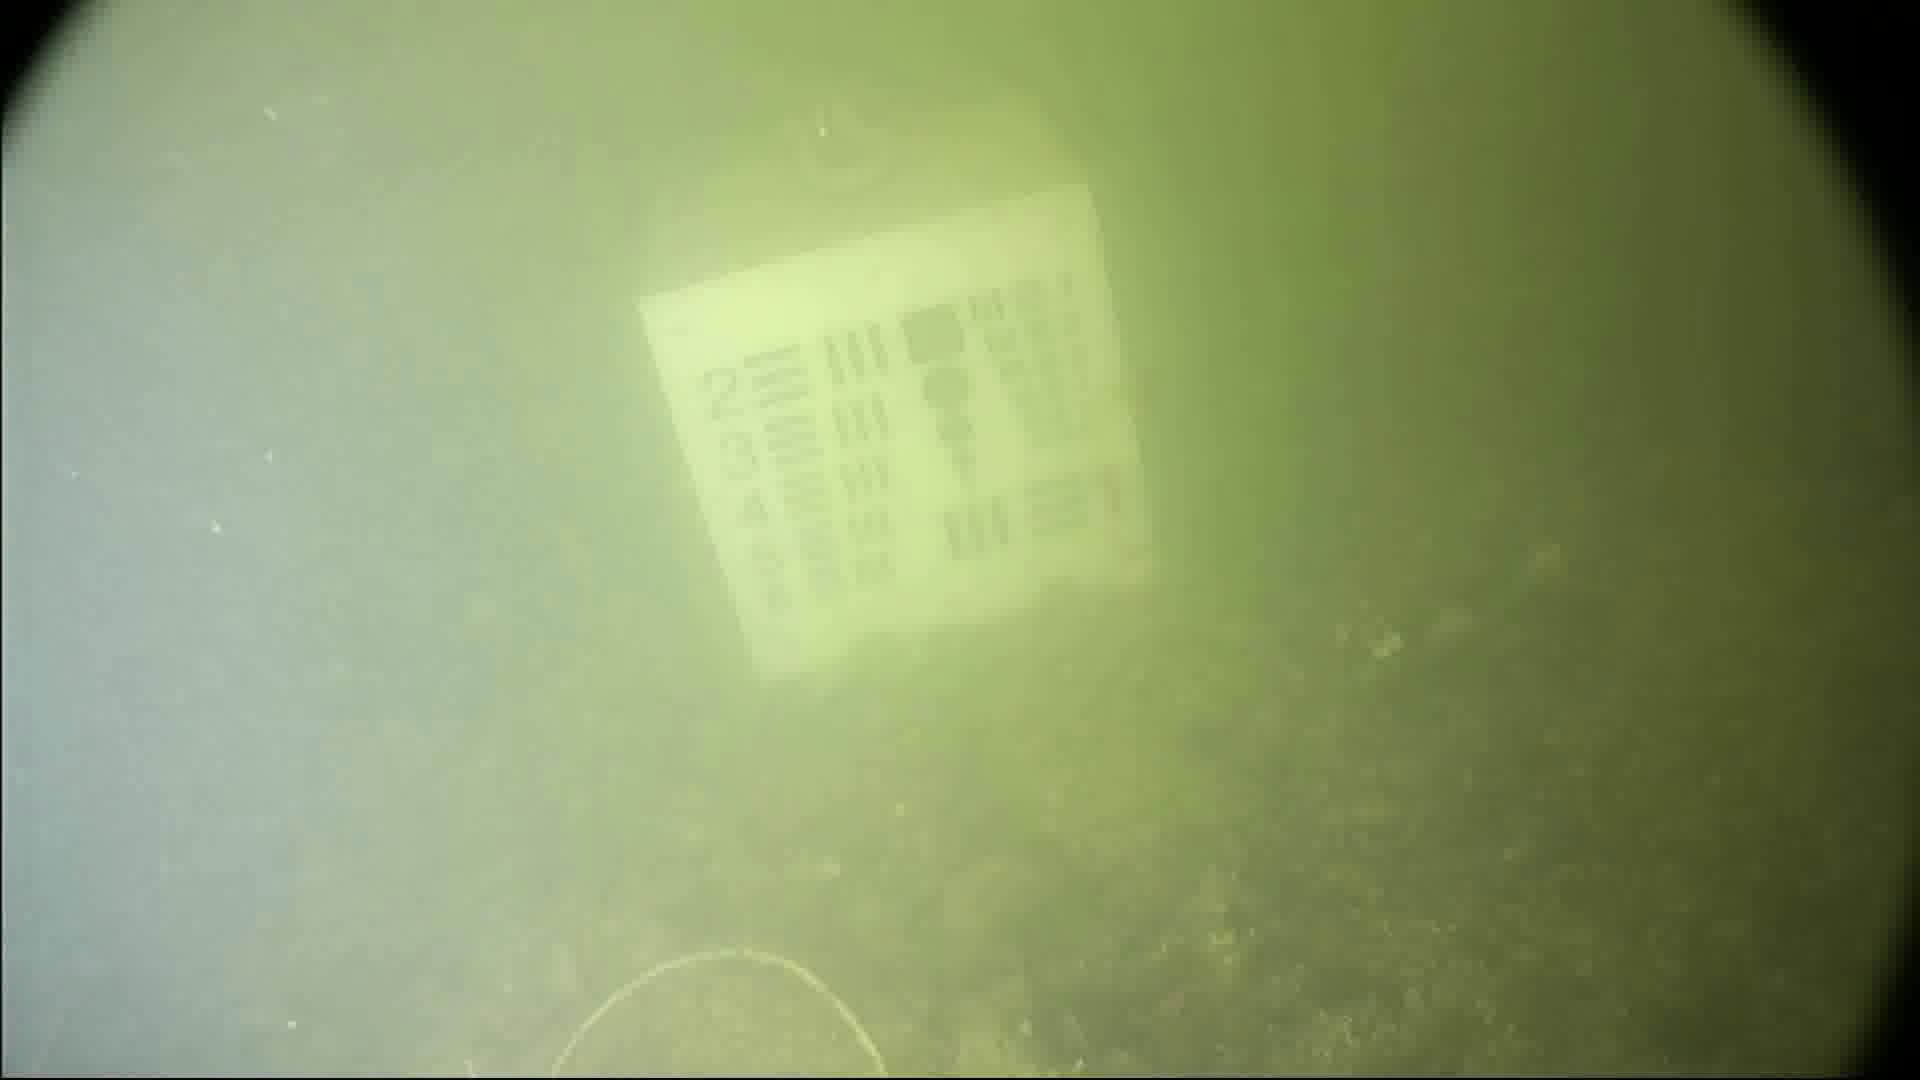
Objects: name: crab